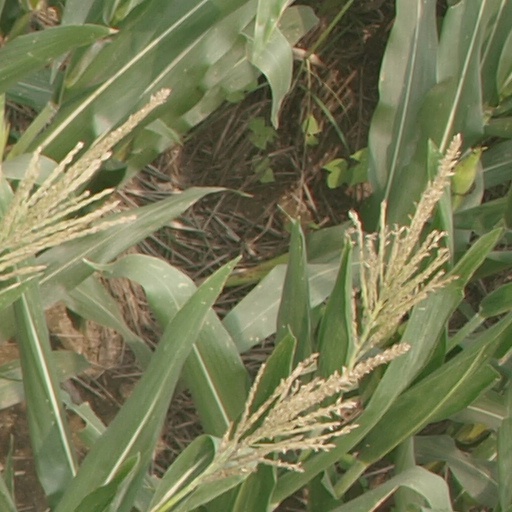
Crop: maize; corn